Gharshane

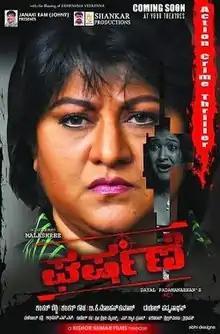
Film poster

Gharshane is a 2014 Indian Kannada language action thriller film directed by Dayal Padmanabhan, and is a remake of the 2011 Tamil film "Yuddham Sei". It stars Malashri, Ashish Vidyarthi and Ayyappa P. Sharma in the lead roles. The supporting cast features Roopika, Muni and Keerthiraj. Palaniraj received a nomination for Best Fight Choreographer at the 4th South Indian International Movie Awards.